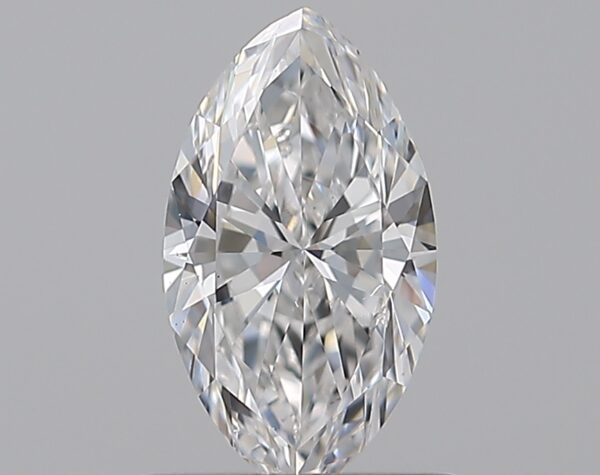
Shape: marquise
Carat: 0.7
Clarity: SI1
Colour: D
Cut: VG
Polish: EX
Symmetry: VG
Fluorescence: M
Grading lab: GIA
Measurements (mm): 8.39 x 4.65 x 2.91